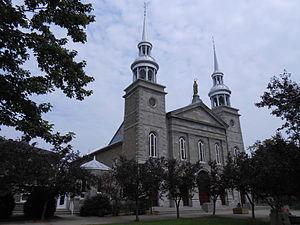
L'église de Sainte-Rose-de-Lima, 219, boulevard Sainte-Rose, Laval, reconnue monument historique par le gouvernement du Québec, est un lieu de culte catholique construit de 1852 à 1856.
Sainte-Rose est un quartier situé au nord de la Ville de Laval, au Québec. L'ancienne cité de Sainte-Rose devint une partie de la Ville de Laval, lors de sa fondation en 1965. C'est le quatrième quartier en importance pour son nombre d'habitants après Chomedey, Fabreville et Laval-des-Rapides. À une époque le territoire du village se confondait avec celui de la paroisse nommée en l’honneur de sainte Rose de Lima.